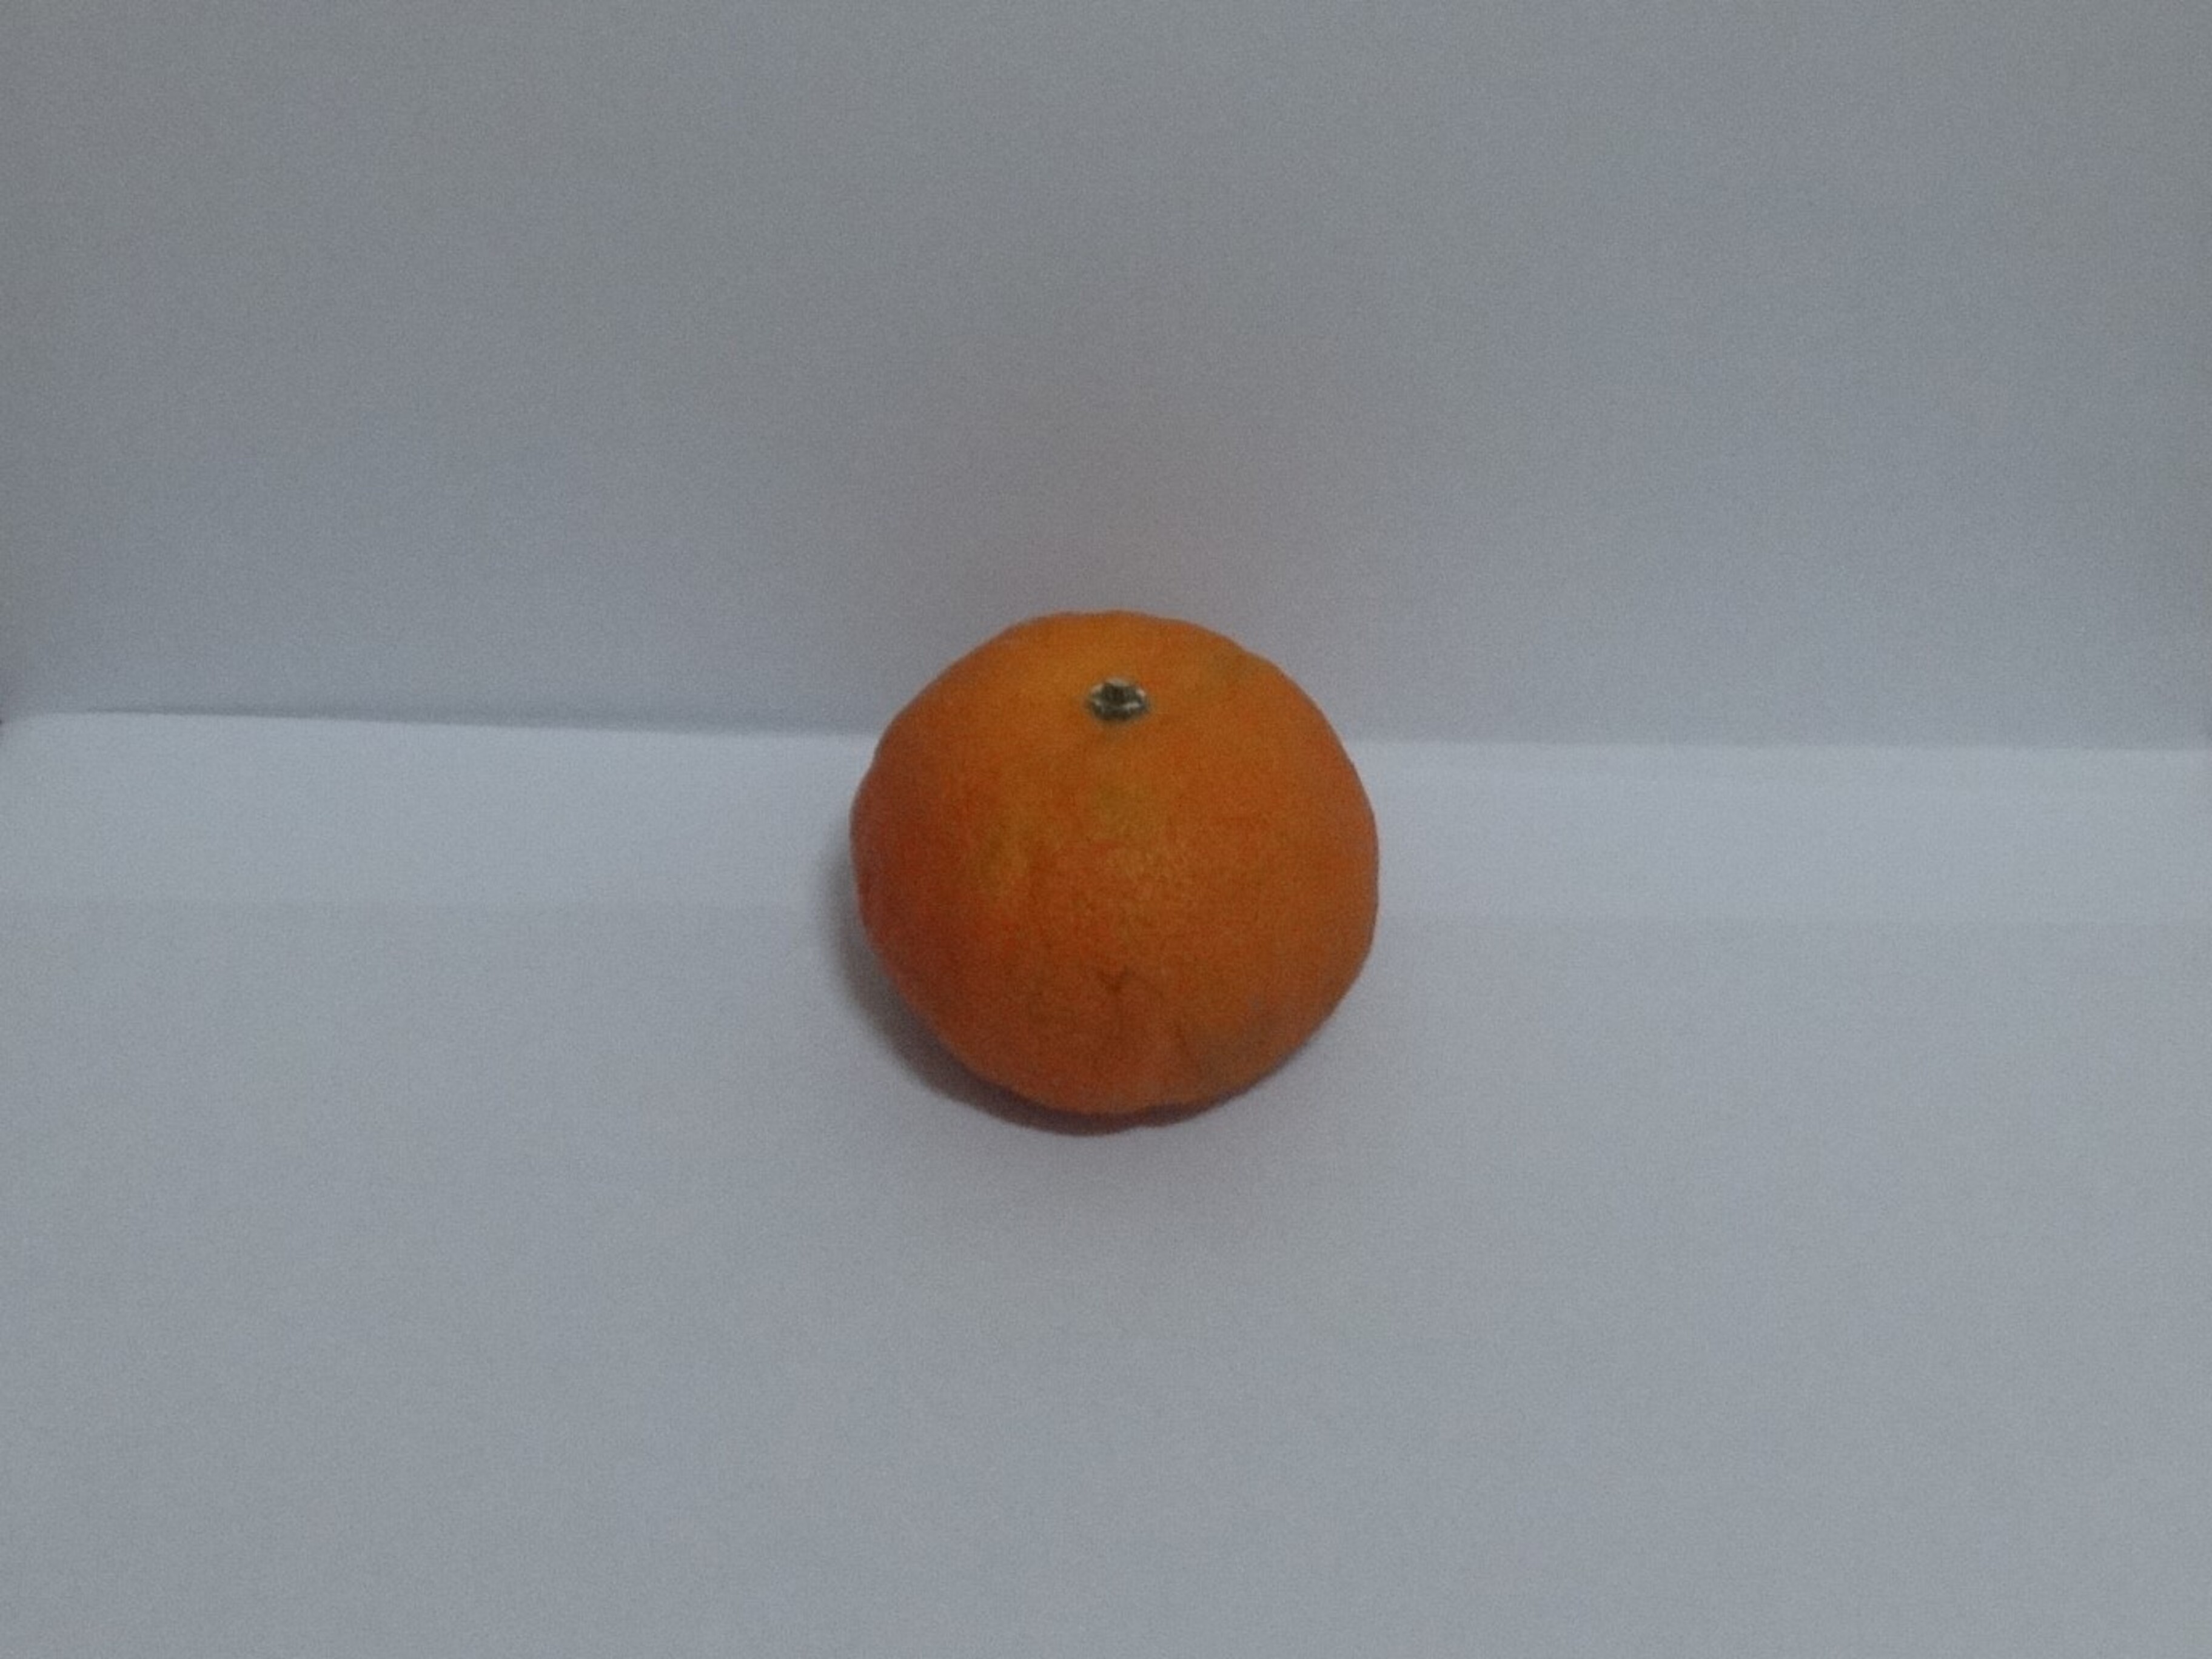
Citrus fruit variety: murcott